Electric railway of the White Knob Copper Co.

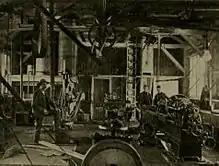
Repair shop

There was a car-house and a repair shop owned by the company, located at the smelter terminal of the road. The car-house was in dimensions and was used for storing the locomotives and for repairing cars. The building was of wood and had a